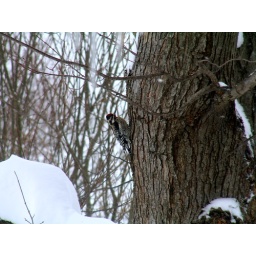
This male Yellow Bellied Sap Sucker stayed on our tree for over an hour during the high winds.